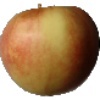
Label: Apple Red 2